Fat acceptance movement

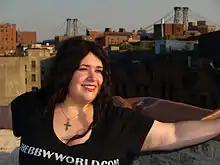
Documentary filmmaker Kira Nerusskaya released her film "The BBW World: Under the Fat!" In 2008.

The issues faced by fat women in society have been a central theme of the fat acceptance movement since its inception. Although the first organization, National Association to Advance Fat Acceptance, and the first book, "Fat Power" (1970), were both created by men, in each case they were responses to weight discrimination experienced by their wives. Women soon started campaigning on their behalf with the first feminist group, 'The Fat Underground', being formed in 1973. Issues addressed regarding women have included body image, and in particular the thin ideal and its effect on women. Critics say NAAFA, which opposes dieting and weight-loss surgery, is an apologist for an unhealthy lifestyle. But NAAFA says it does no such thing, that some people are just bigger and no less deserving of the same rights as everyone else.